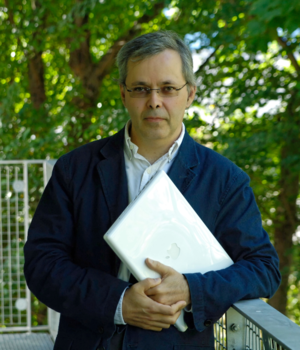
Alain Lefebvre dans les locaux de 6nergies à Technolac en 2007
Alain Lefebvre, né le 29 avril 1960, est un informaticien, conférencier et écrivain français. Cofondateur de la société SQLI en 1990, introduit en bourse en l'été 2000 pendant l'explosion de la bulle Internet, il dirigea la société pendant plus de dix ans. Il est également connu pour ses chroniques sur le marché de l'informatique en France pendant cette période. Alain Lefebvre a publié plus de 29 livres dont cinq sur l'informatique. Depuis 1995, il s'investit avec sa femme Murielle Lefebvre pour promouvoir la formation à la pédagogie Montessori en France.